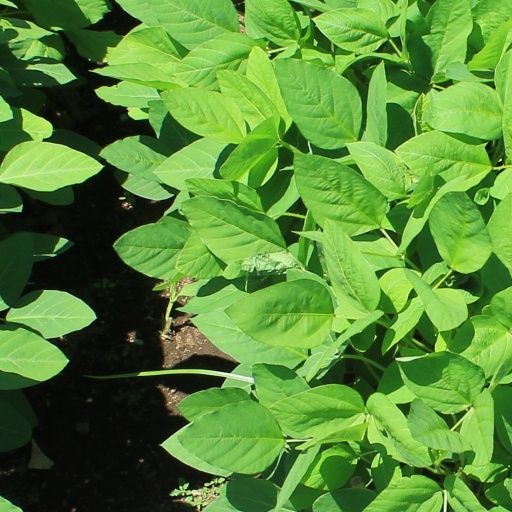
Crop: soybean